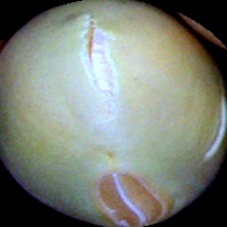
Label: Immature